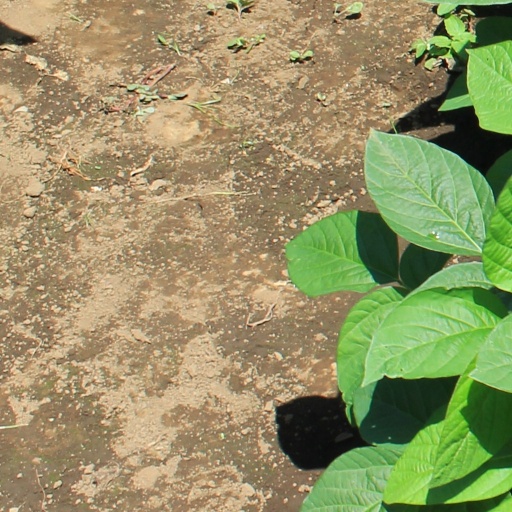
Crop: soybean